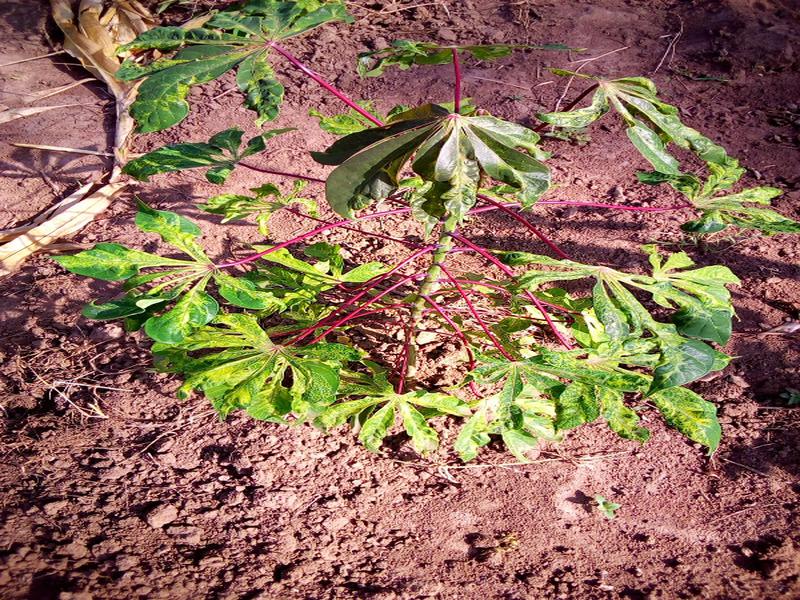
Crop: cassava
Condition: mosaic_disease